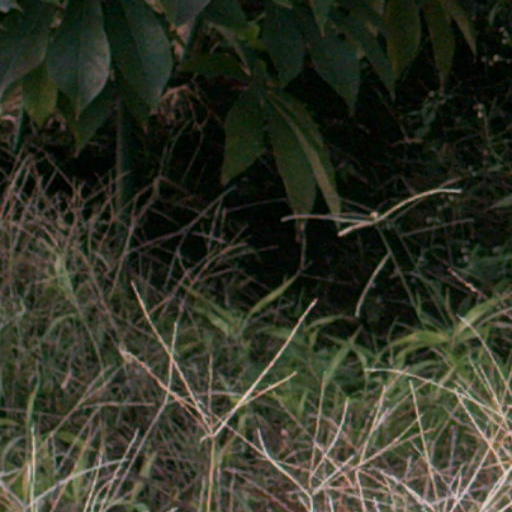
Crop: cassava